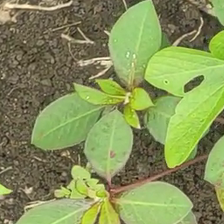
Weed species: Moti_dudhi(Euphorbia_geneculata_L)